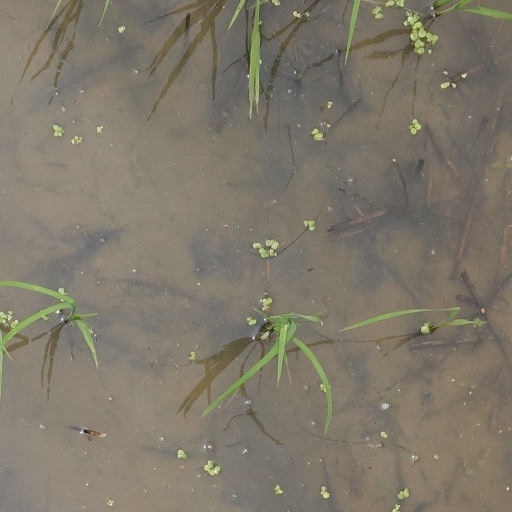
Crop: rice